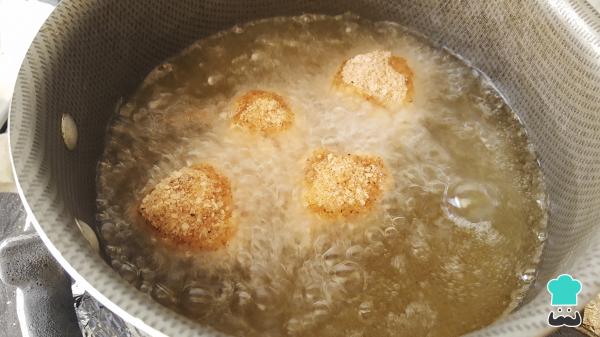
Lleva a freír en abundante aceite hasta que estén doradas, y, luego, deja reposar sobre una rejilla o sobre papel absorbente.